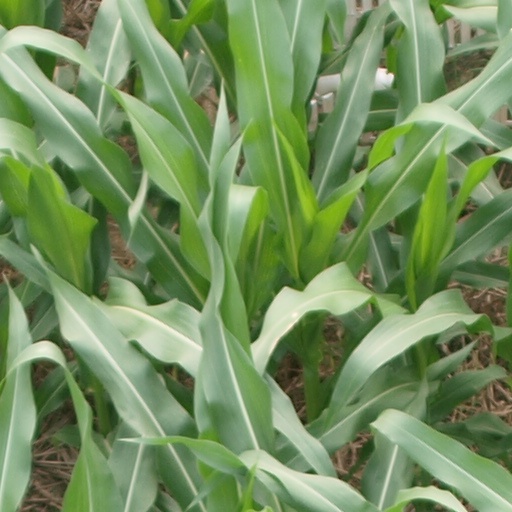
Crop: maize; corn